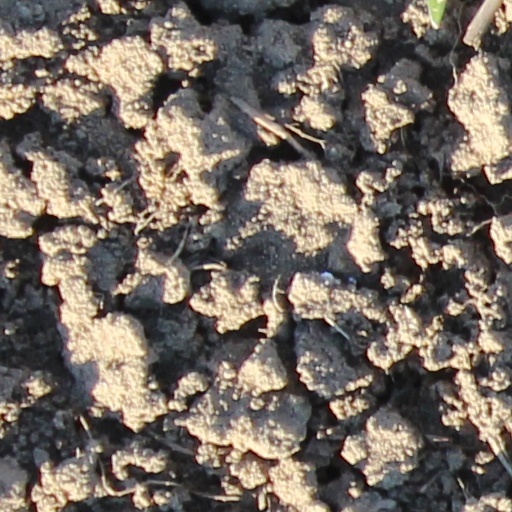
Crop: wheat